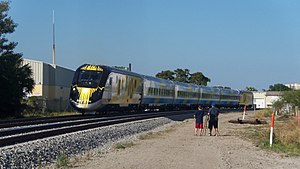
Brightline
Brightline-togsæt
Brightline er en dieselelektrisk jernbanestrækning i Florida i USA. Jernbanestrækningen etableres af All Aboard Florida, et datterselskab til Florida East Coast Industries. I projektets første fase, er det planlagt at etablere en intercityforbindelse mellem Miami og West Palm Beach, med et enkelt stop i Fort Lauderdale. Hele projektet har til formål at forbinde Miami og det sydlige Florida med Orlando, hvilket kræver anlæggelse af en ny jernbane mod vest fra Floridas østkyst.